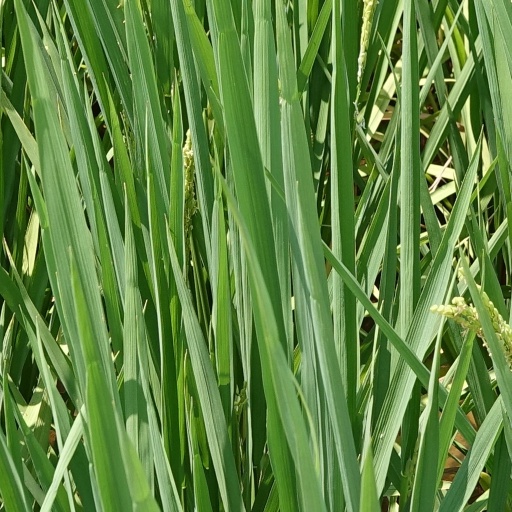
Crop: rice